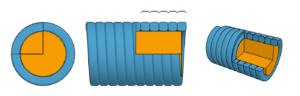
Une corde de guitare est l'élément vibrant de la guitare. Dans une très grande majorité des cas, le nombre de cordes est de six, mais il peut être différent en fonction des spécificités de l'instrument. De 4 à 6 cordes pour la guitare basse, de 6 à 10 cordes pour les guitares classique, acoustique ou électrique ou encore 12 cordes pour la guitare à douze cordes.